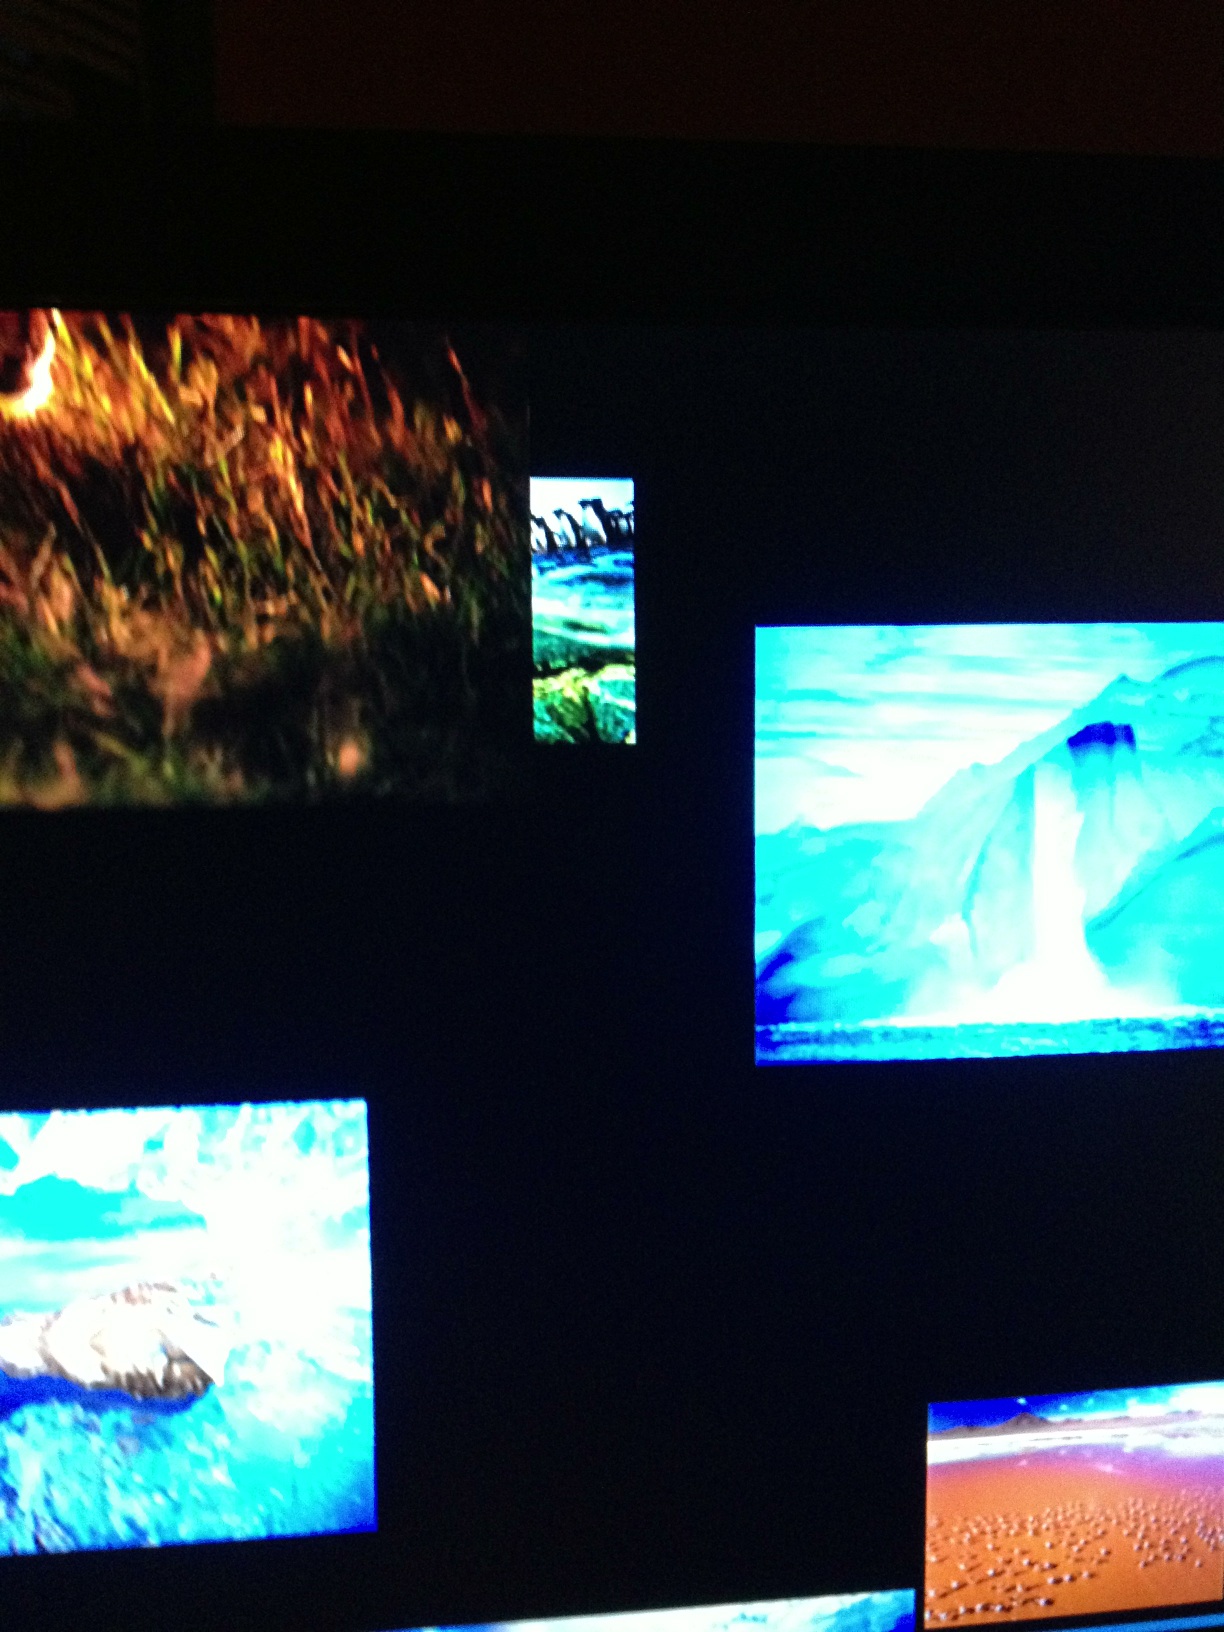Question: ring to me.
Answer: unanswerable